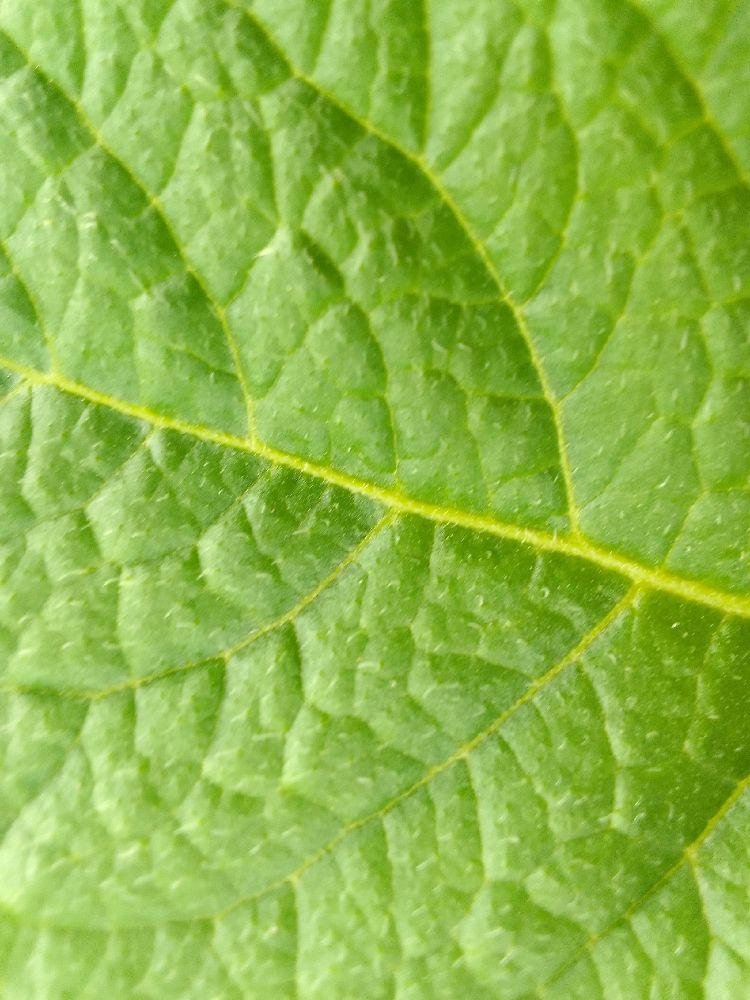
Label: Healthy